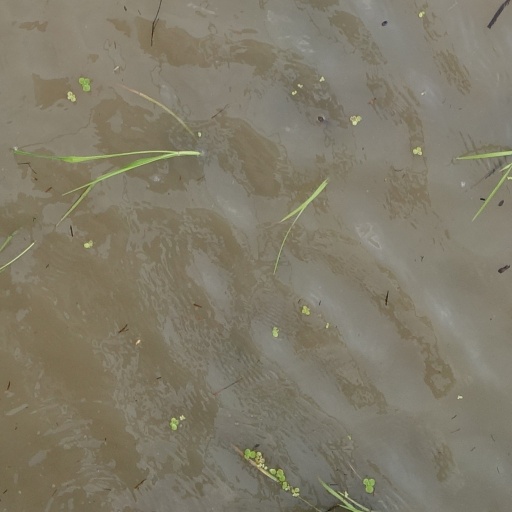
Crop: rice